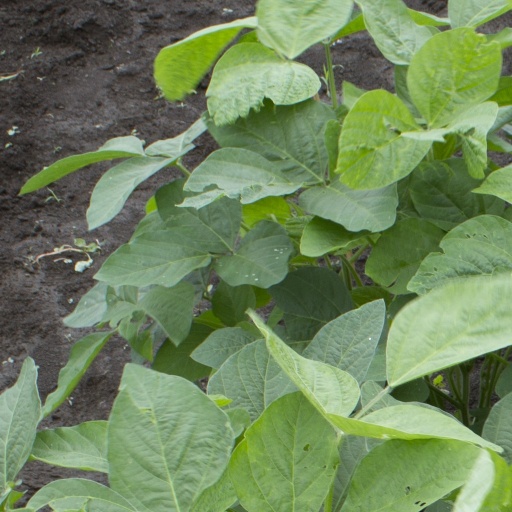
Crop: soybean